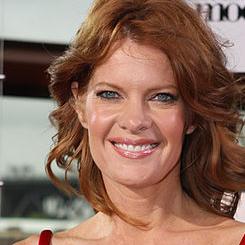
Age: 45